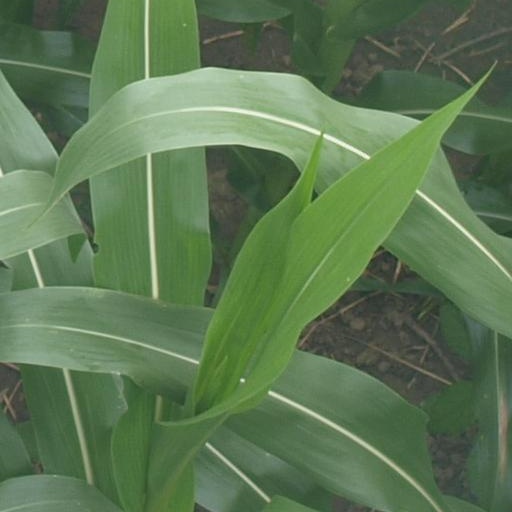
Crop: maize; corn